Dean Morgan

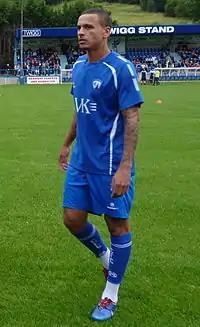
Morgan playing for Chesterfield in 2011

Despite being offered a contract by Aldershot he decided to sign for Chesterfield, making his debut on 21 August 2010 in a 4–0 victory at home to Hereford United. He scored his first goal in the 1–2 away win at Walsall, Morgan skipped past Darryl Westlake and Richard Taundry on 33 minutes, his fierce drive going inside goalkeeper Jonny Brain's near post, putting his side through to the next round of the Football League Trophy